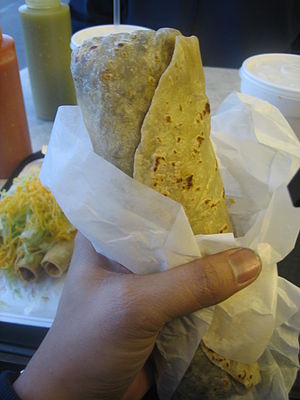
Burrito
En burrito
En Burrito eller Taco de harina er en slags pandekage med kødfyld, der bliver spist meget i Mexico. Burritodejen er normalt let grillet eller dampet, for at blødgøre den og gøre den mere smidig.